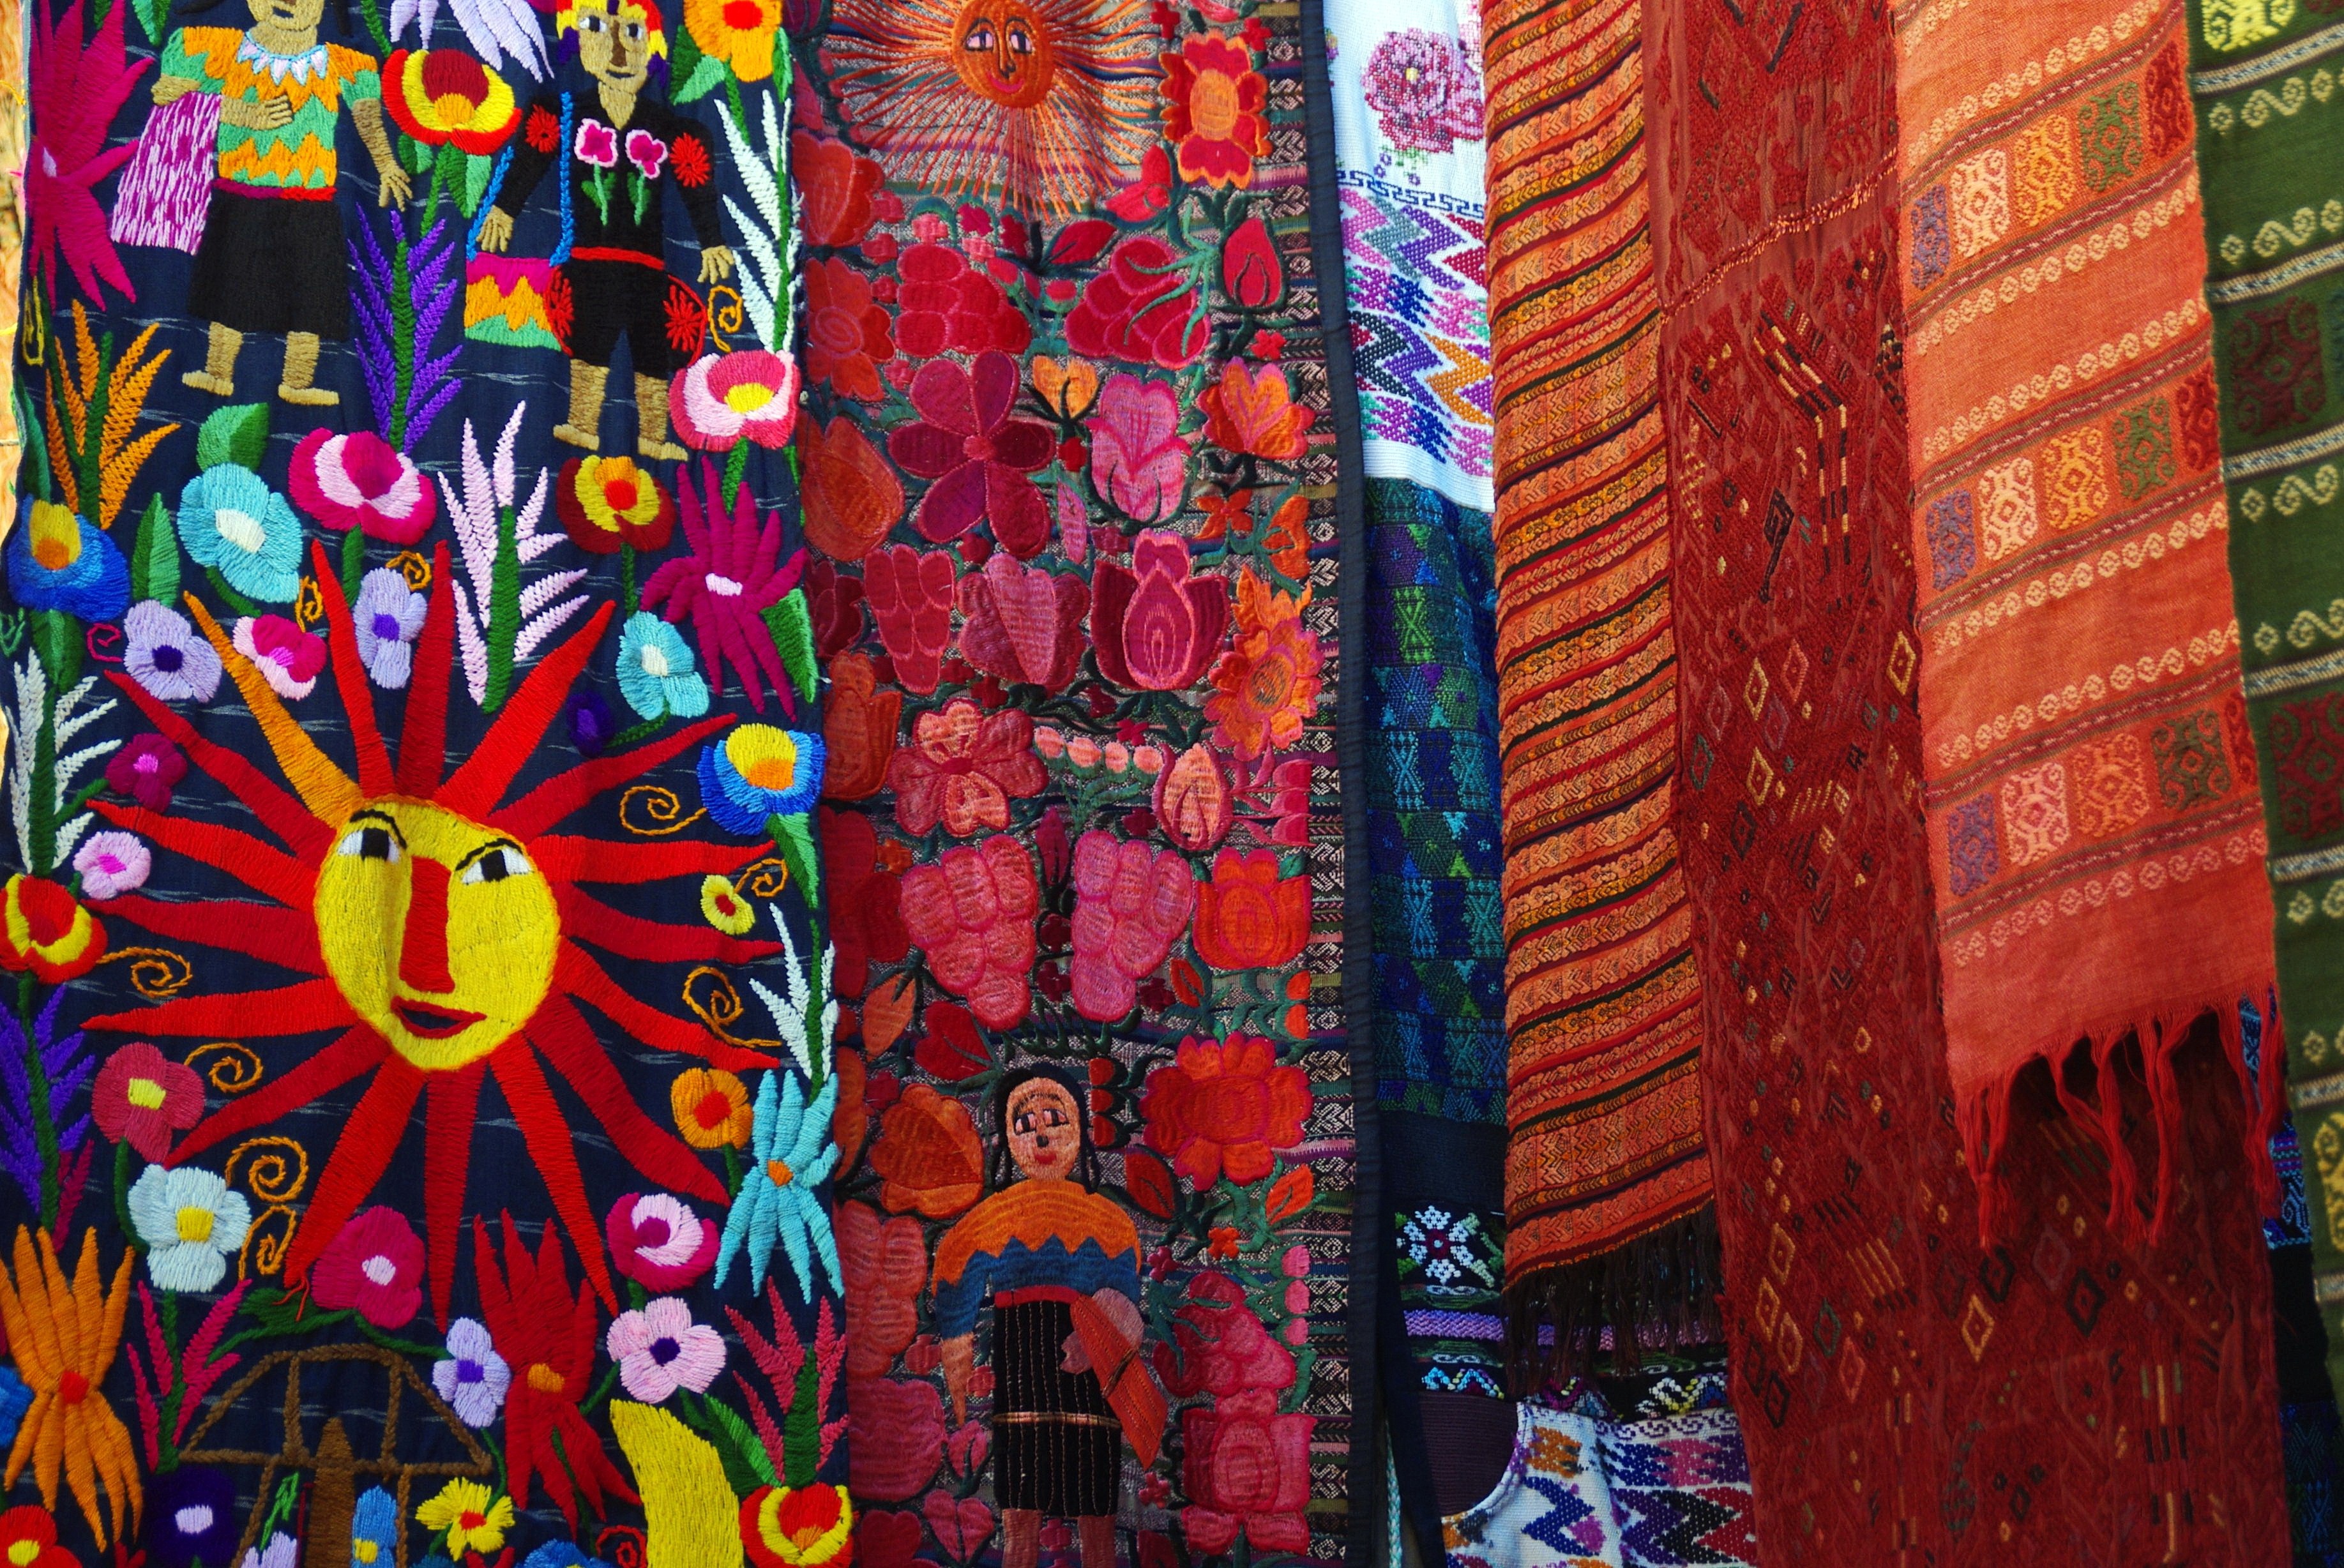
window, pattern, color, market, material, ethnic, interior design, textile, art, design, paintings, fabrics, multi coloured, guatemela, chichicastenango